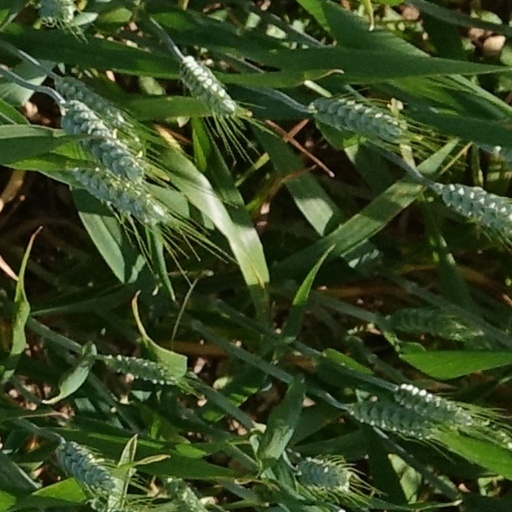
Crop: wheat